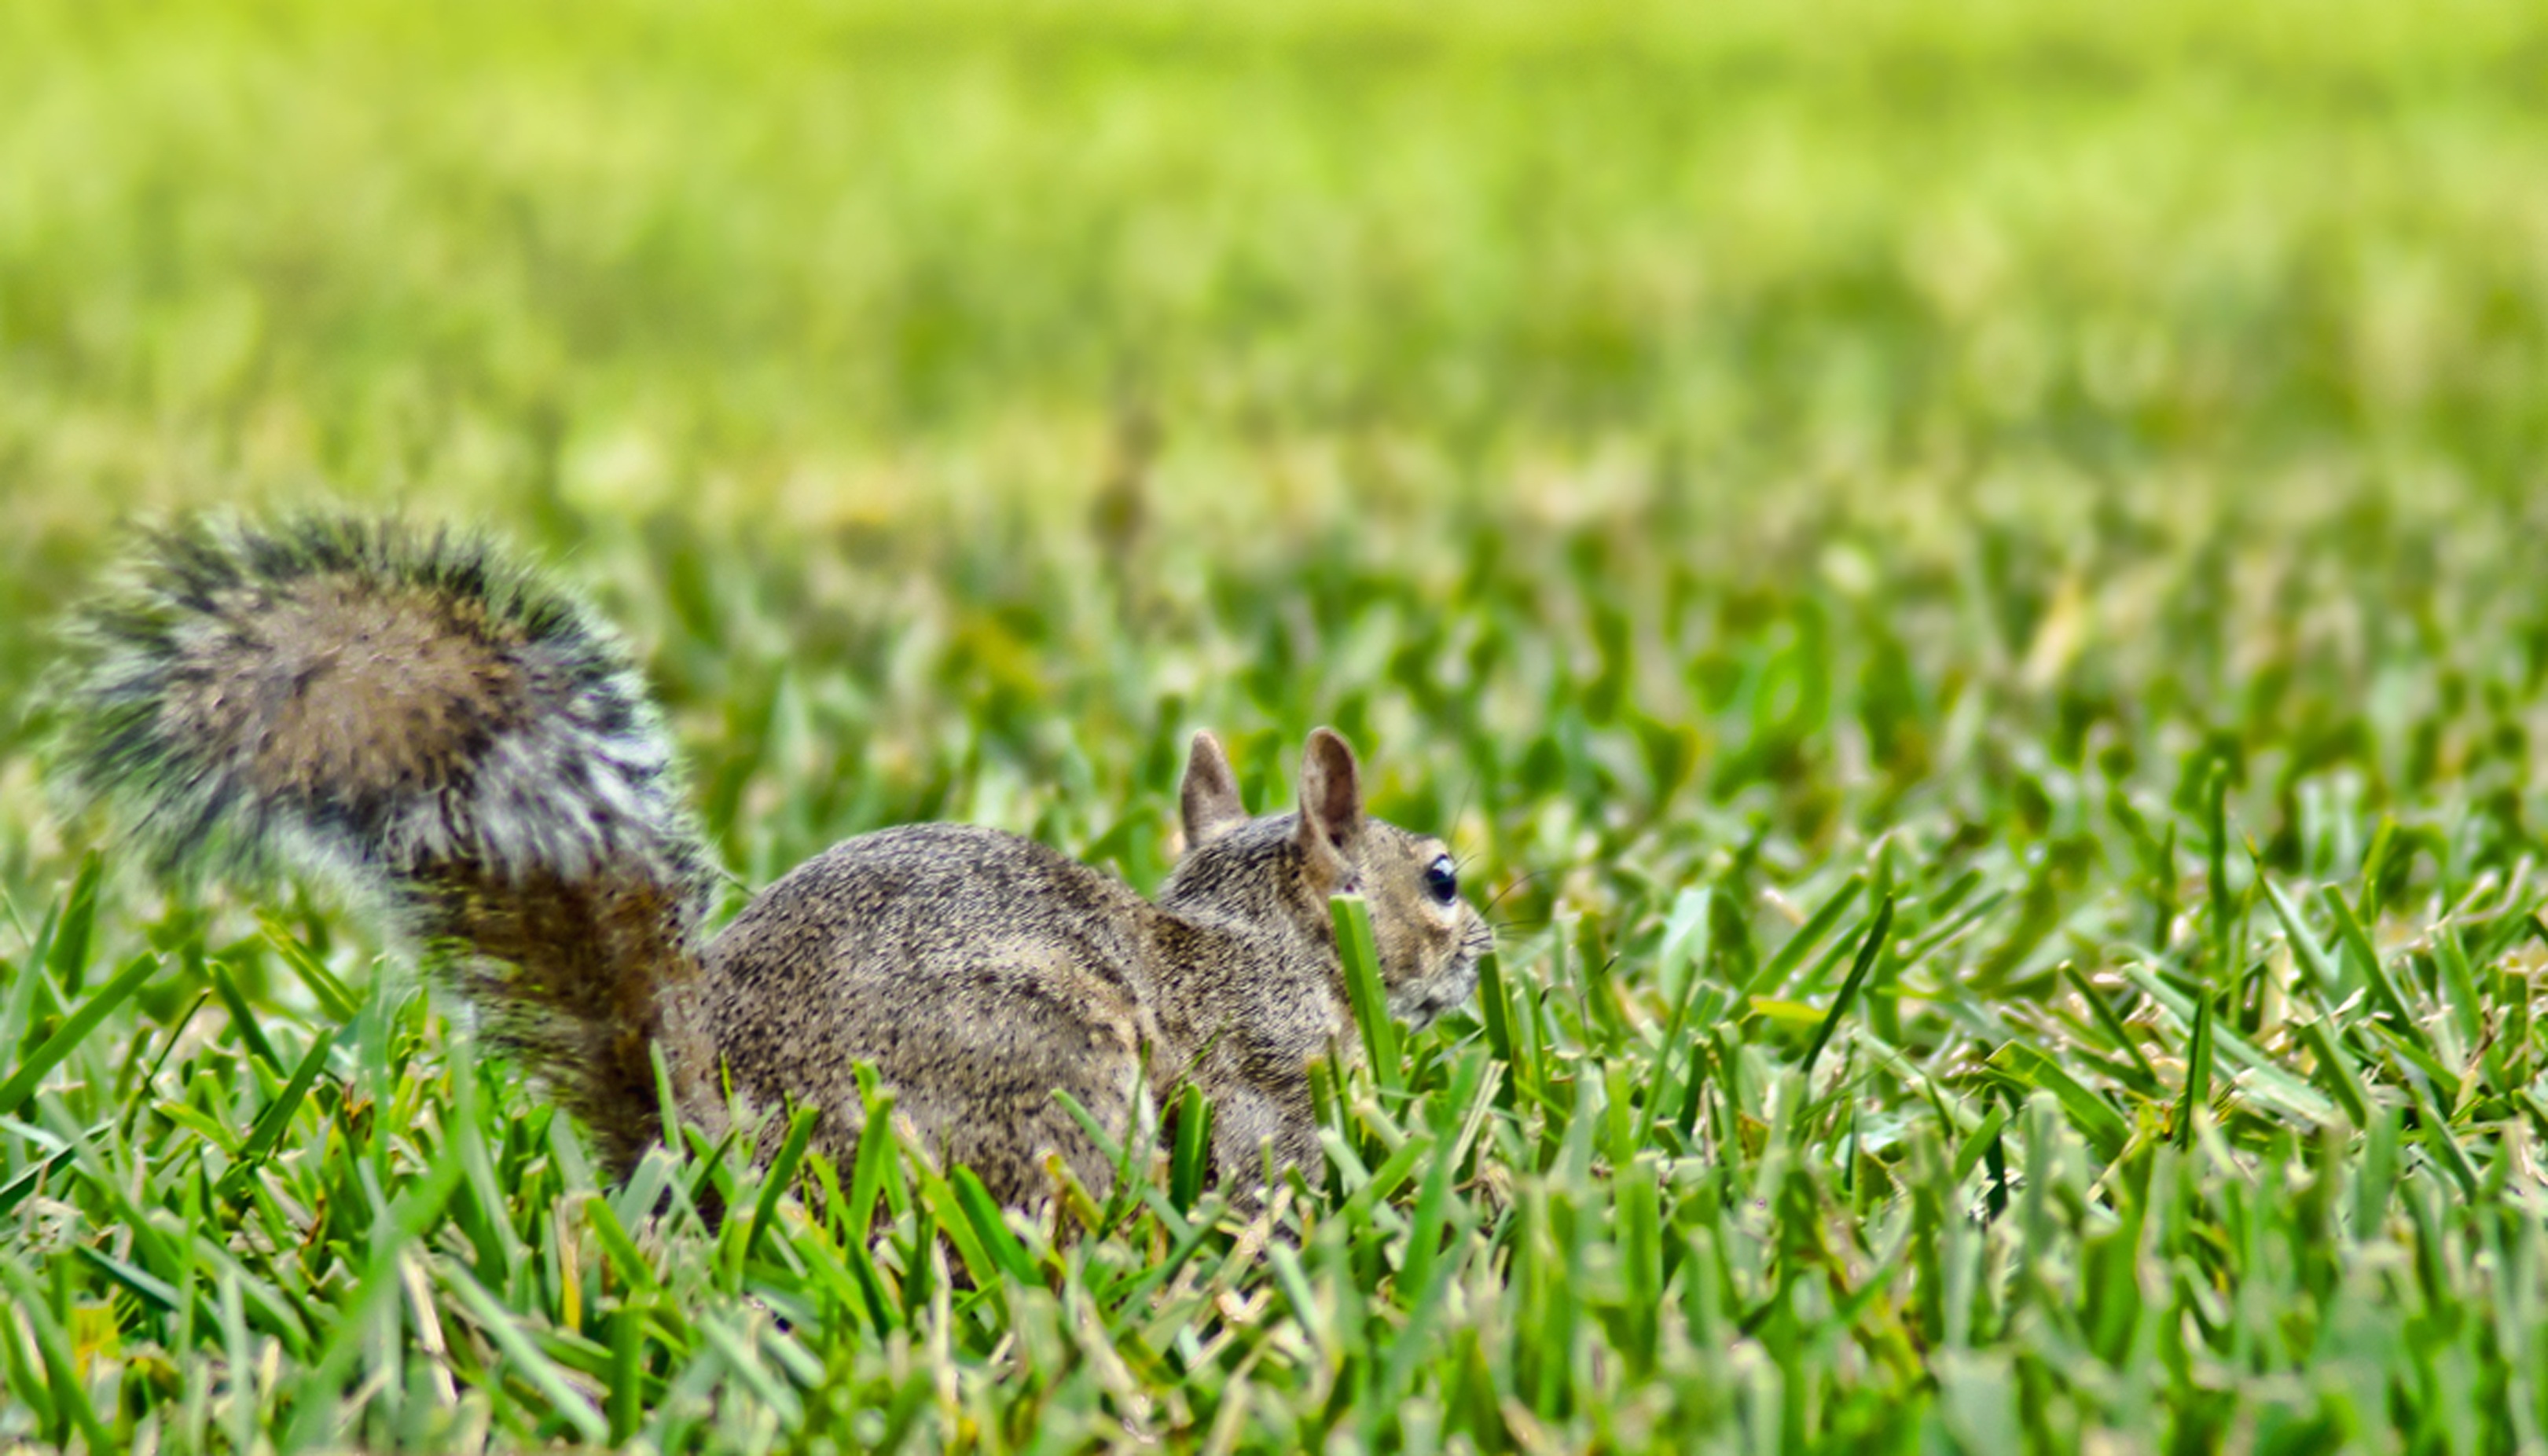
nature, grass, outdoor, bird, field, lawn, meadow, prairie, animal, wildlife, green, park, squirrel, rodent, fauna, grassland, vertebrate, sciuridae, florida, uptown, grass family, altamonte springs